Seema Rahmani

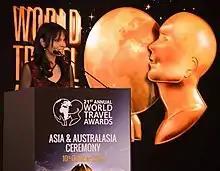
Rahmani hosting The World Travel Awards Show, Asia & Australasia, 2014

While her family background links to Pune, India, Seema was born and raised in Kuwait. At age 15, she moved to the U.S., completed high school in Newark, New York, a Bachelor of Science with a minor in Mathematics at State University of New York at Fredonia, and an M.A. in Marketing-Advertising from Emerson College in Boston.